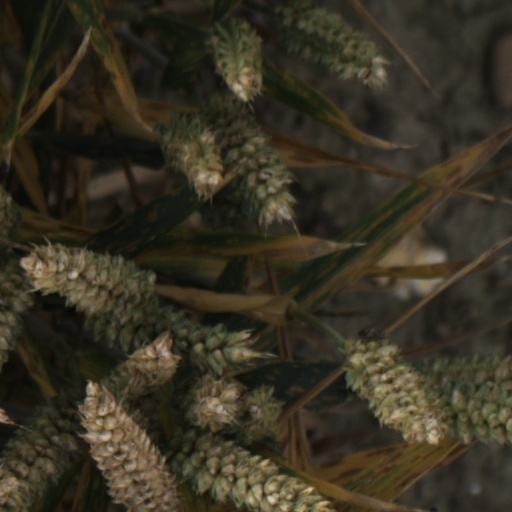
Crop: wheat